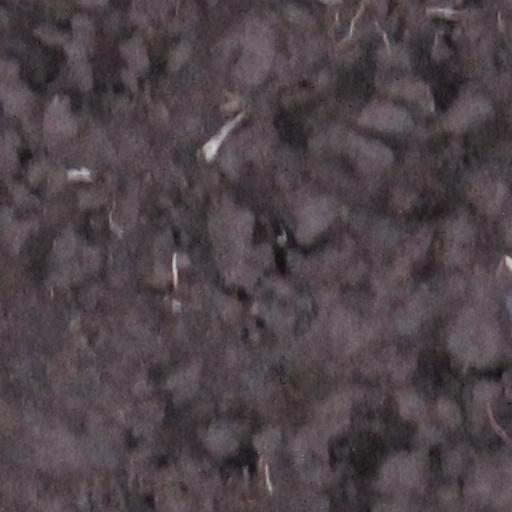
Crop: wheat